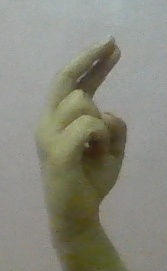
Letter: zay